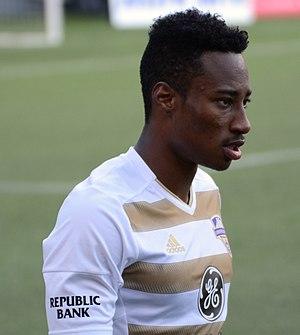
Mark-Anthony Kaye, né le 2 décembre 1994 à Toronto en Ontario, est un joueur international canadien de soccer, qui évolue au poste de milieu de terrain au Los Angeles FC en MLS.